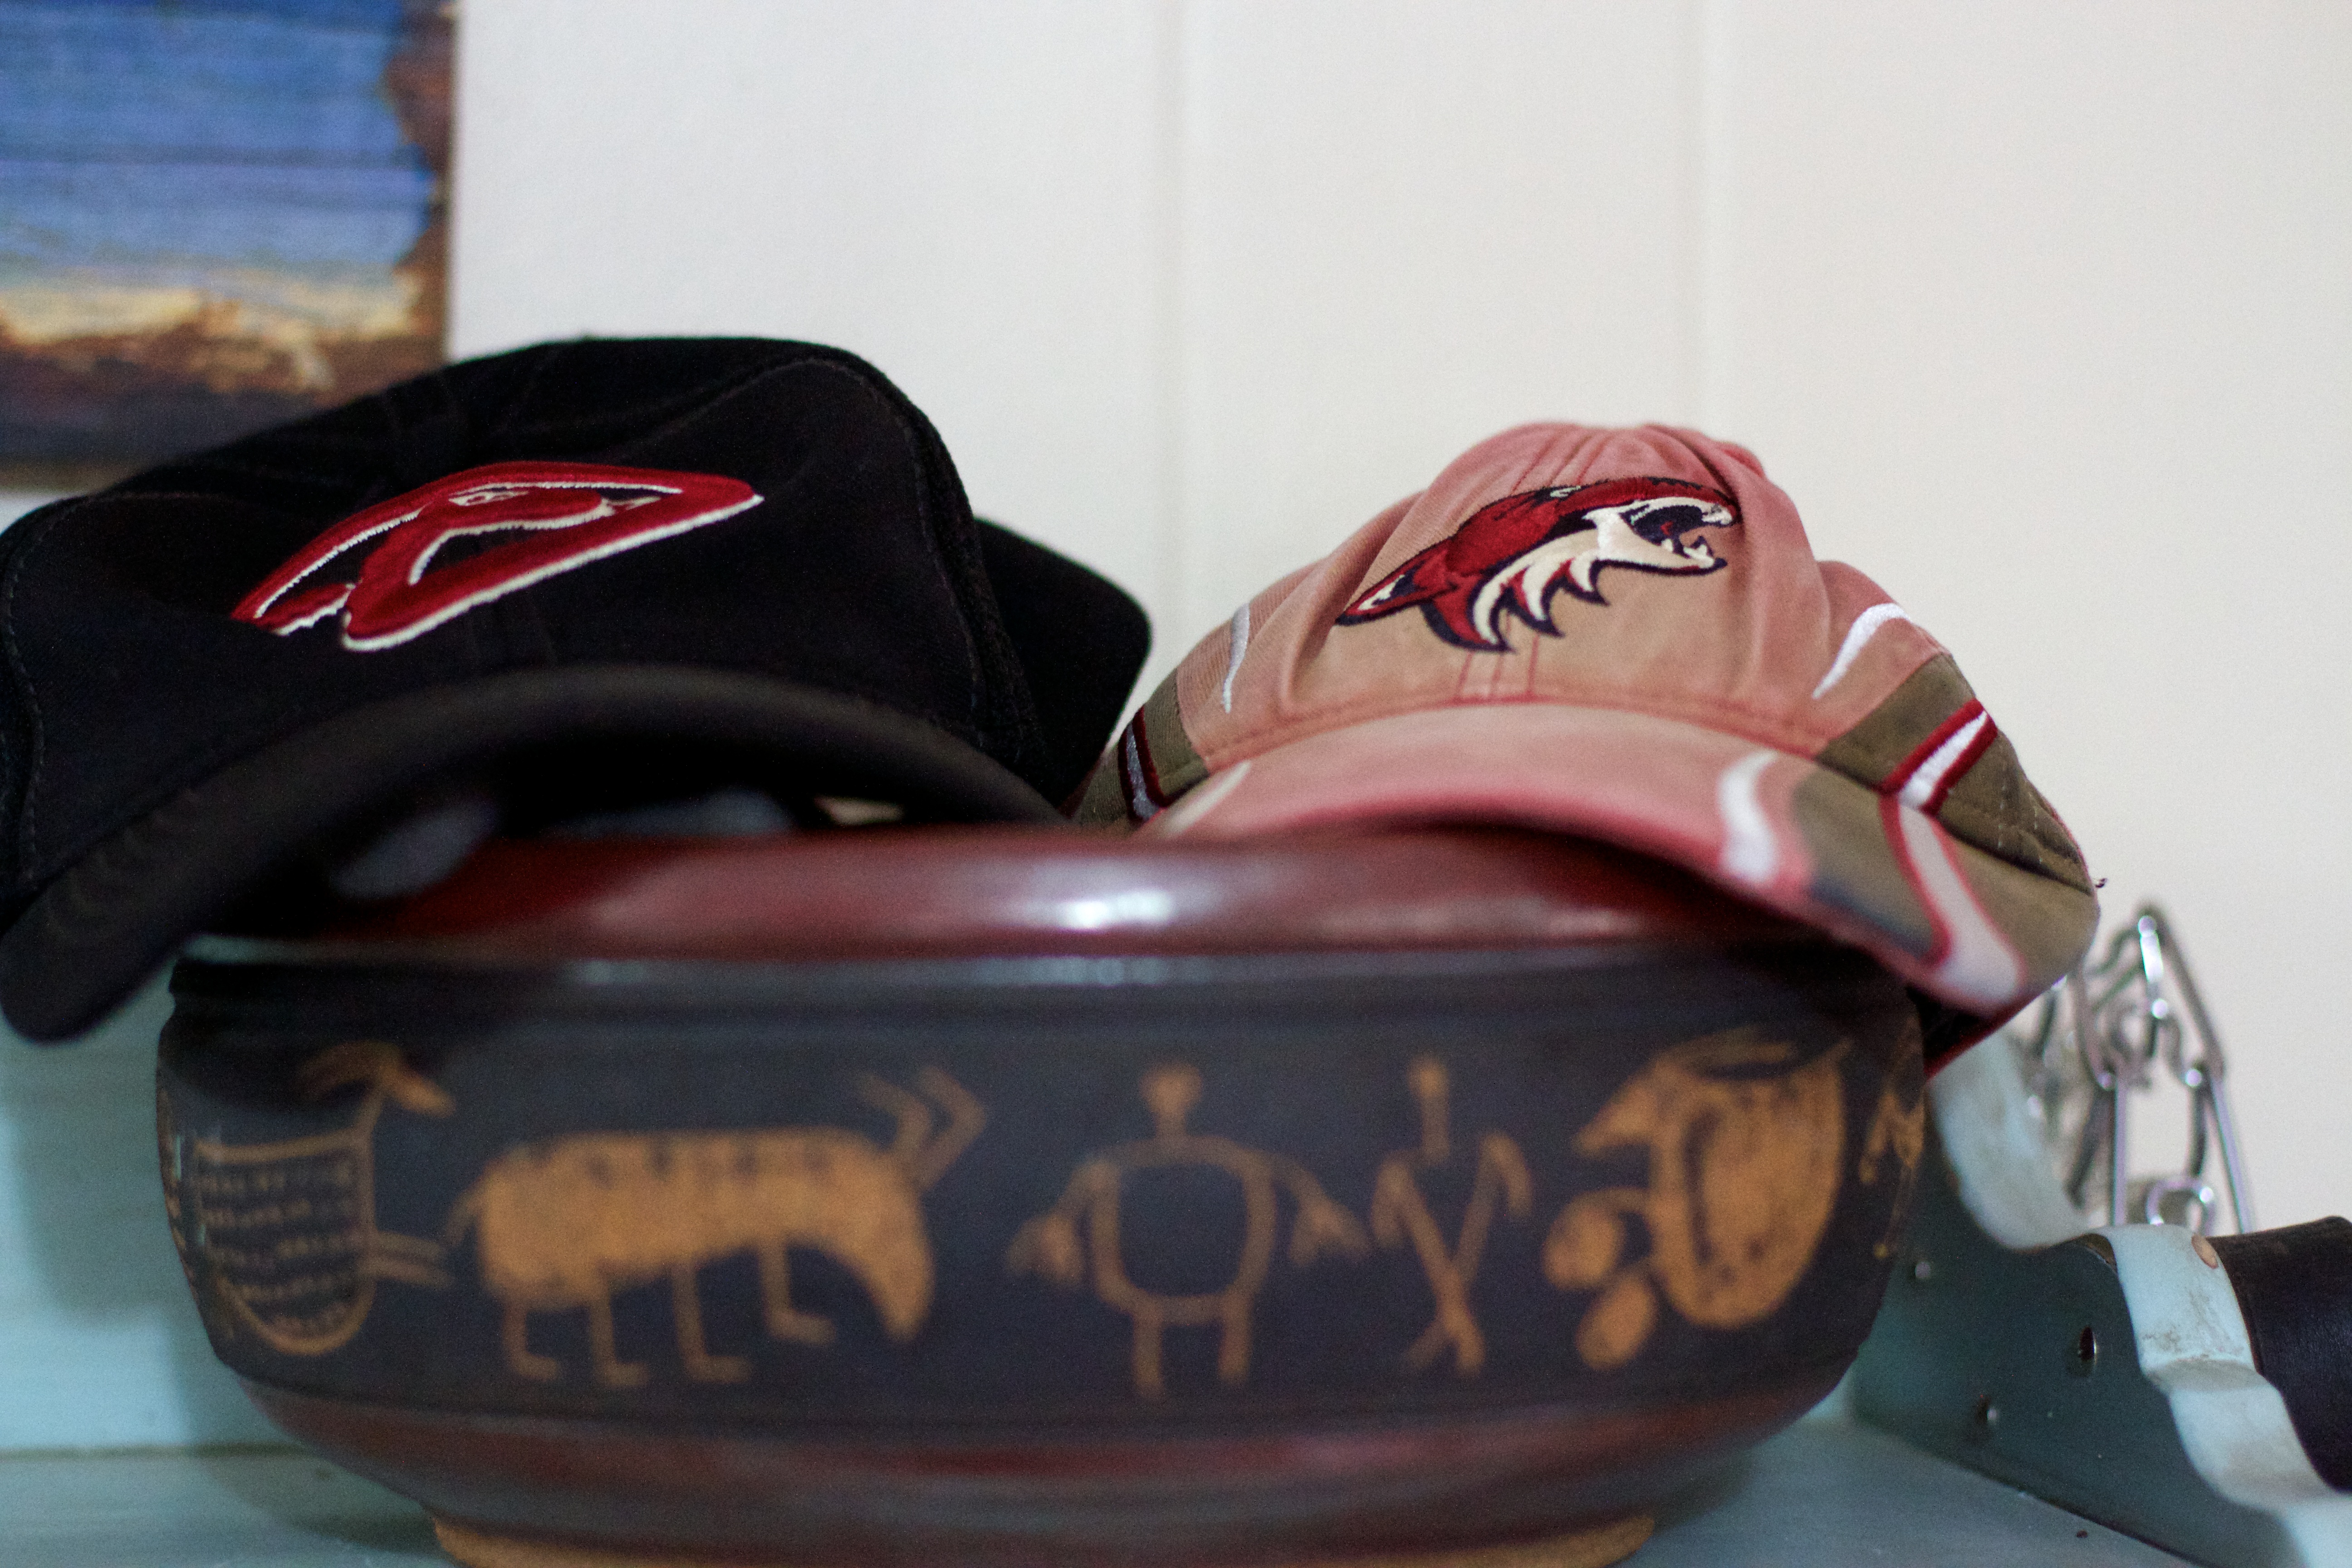
shoe, red, sports equipment, footwear, outdoor shoe